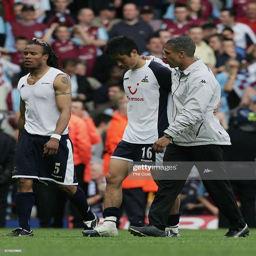
despair for football player , football player and soccer player as they miss out on a place following the match